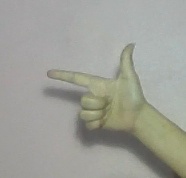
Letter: yaa